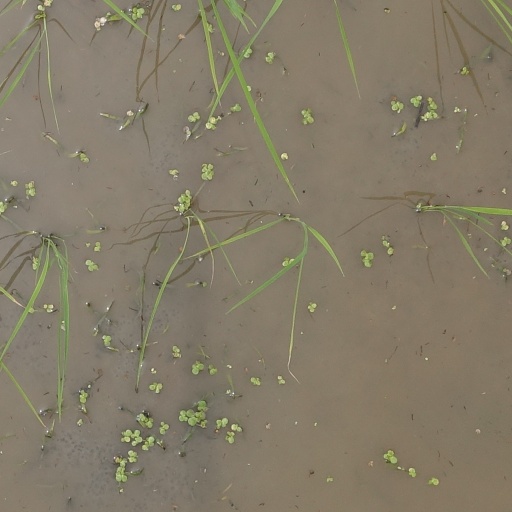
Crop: rice